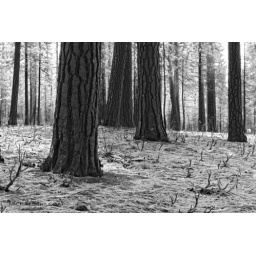
a freshly burned area on the metolius river..scorched black trunks and orange ponderosa needles in the trees.